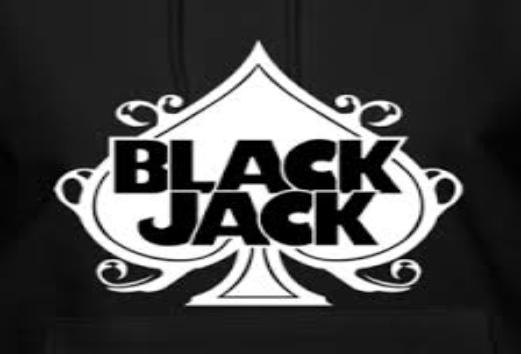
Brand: Black Jack
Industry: Others